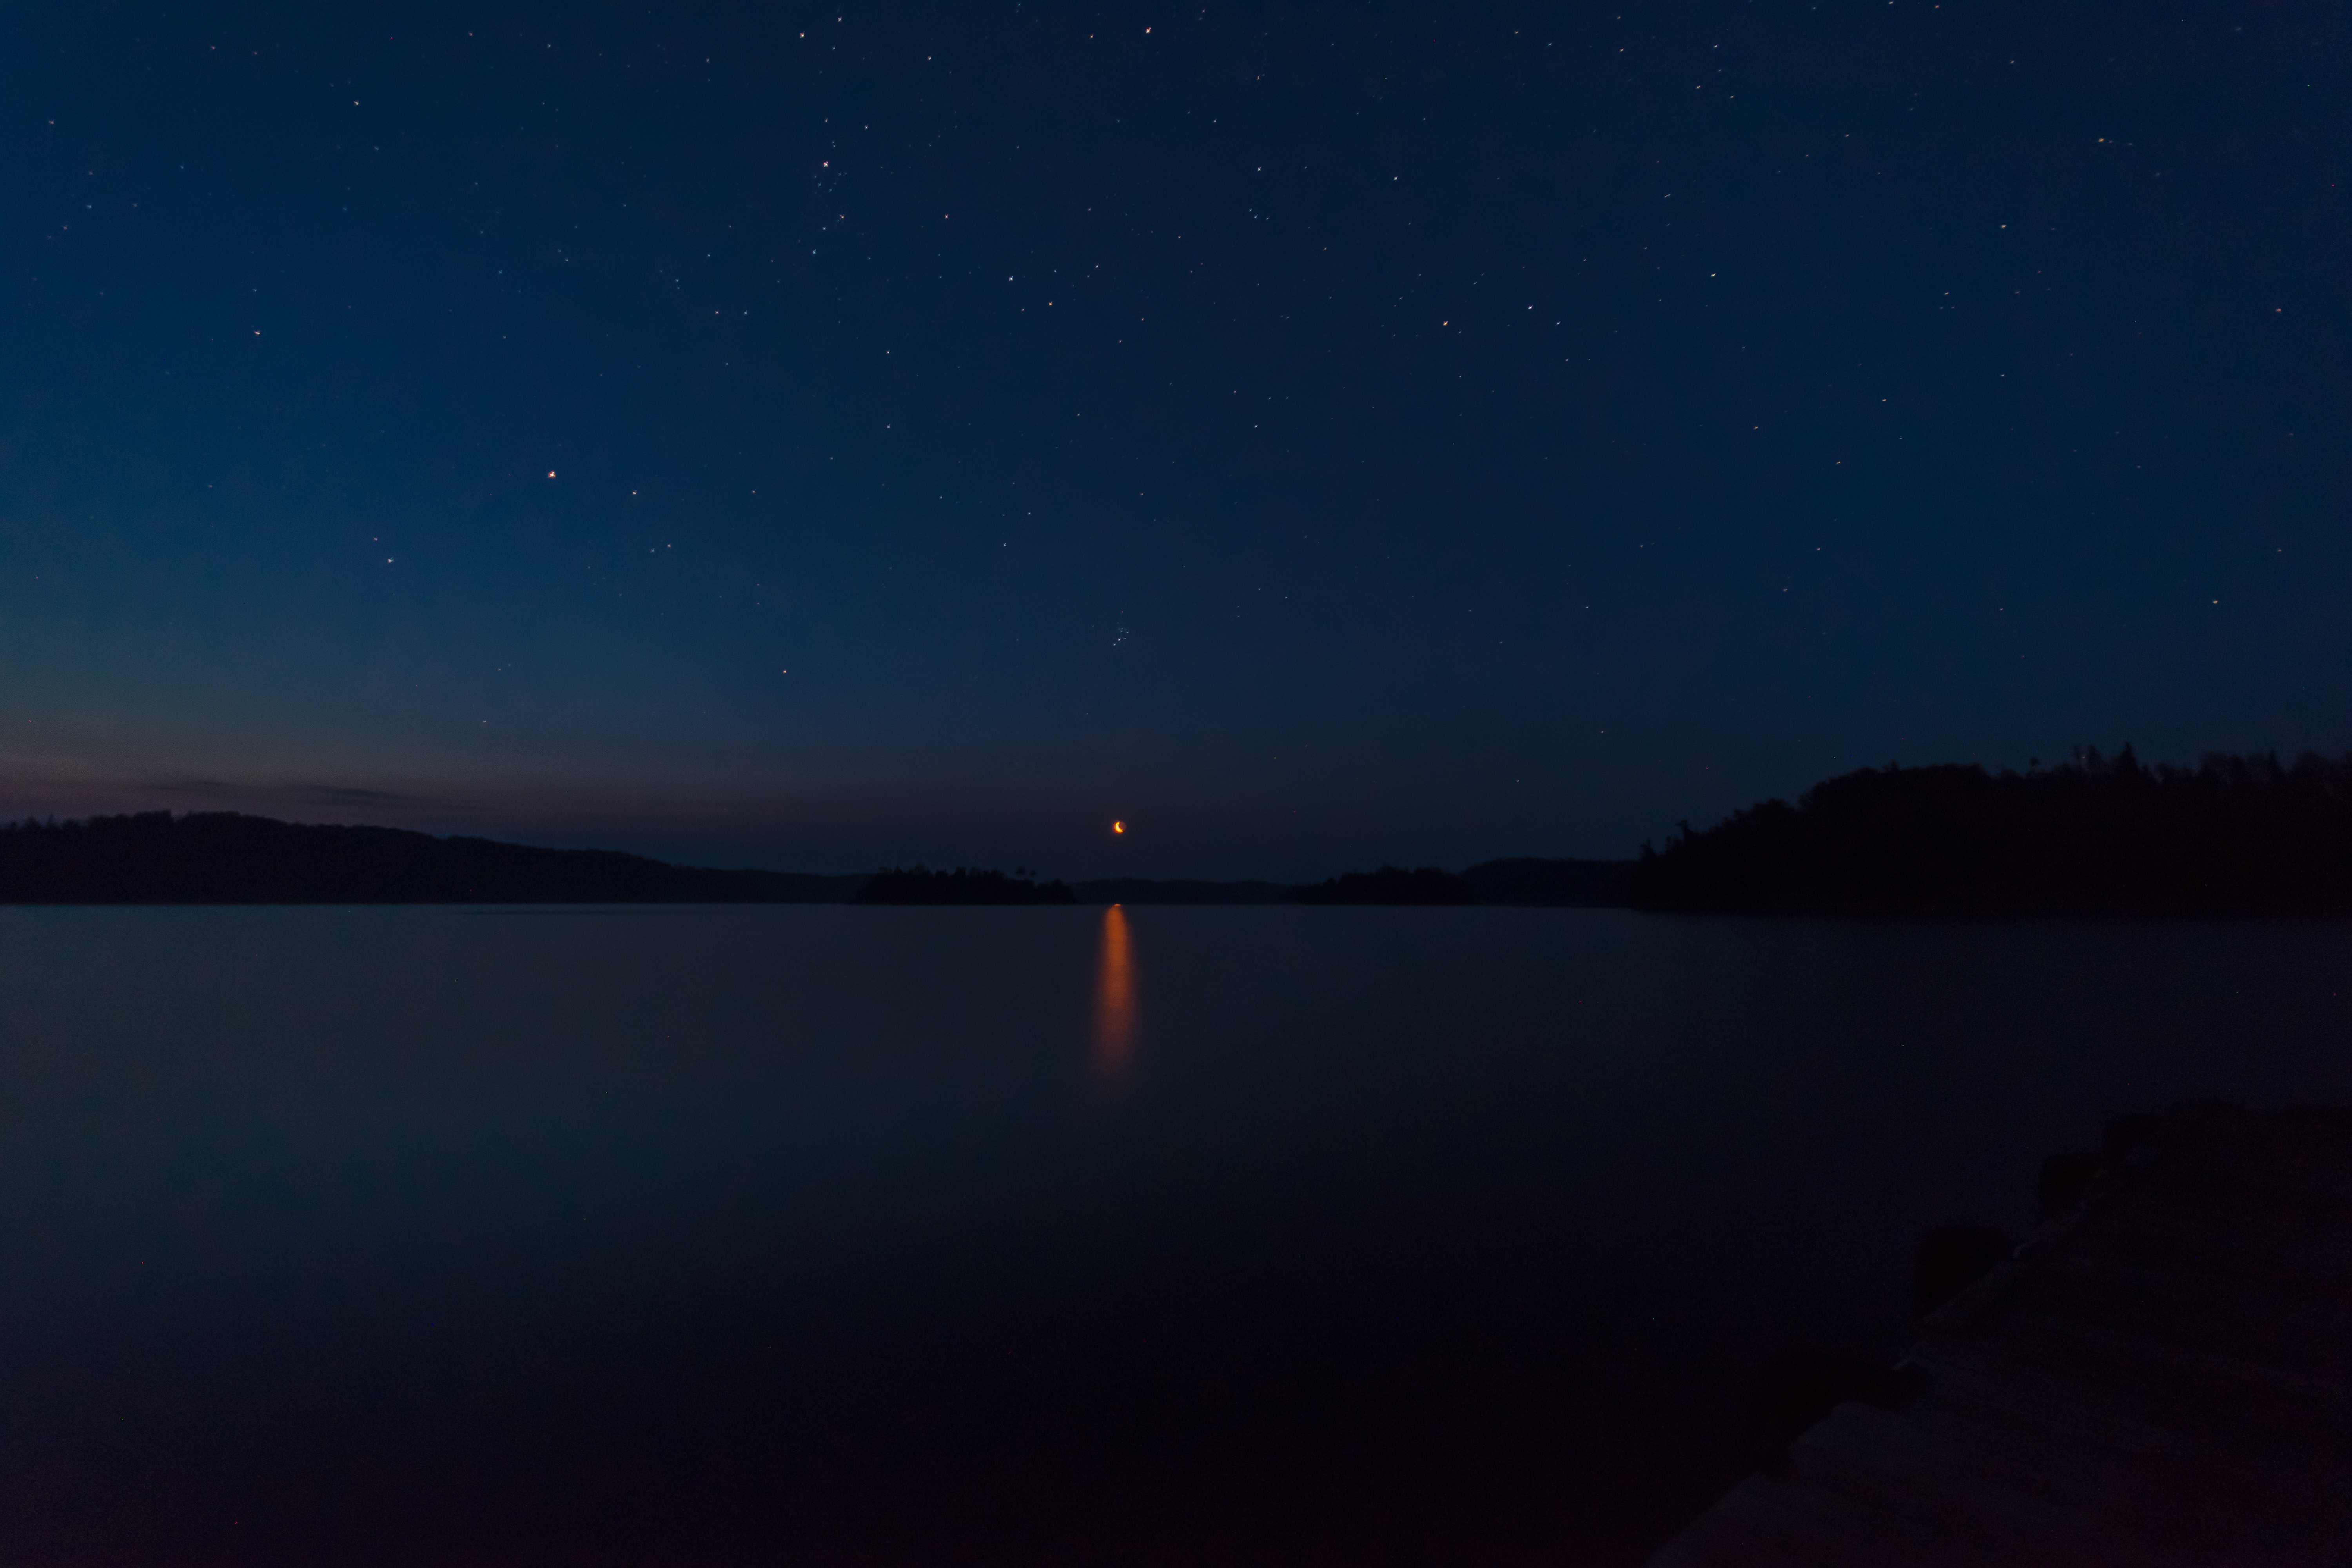
horizon, sky, night, dawn, atmosphere, dusk, evening, darkness, aurora, moonlight, afterglow, astronomical object